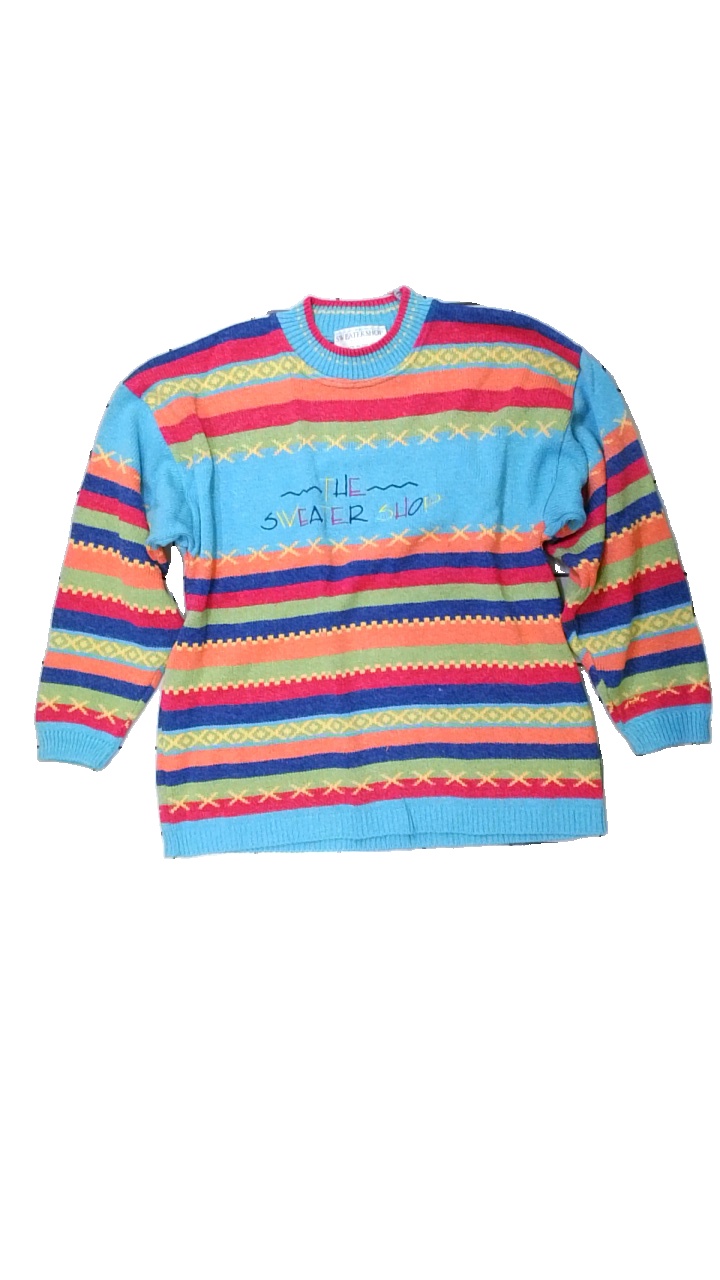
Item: Sweater (Ladies)
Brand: The Sweater Shop
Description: randig långärmad tjocktröja med text på, hål på armen
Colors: Red, Blue, Green, Multicolor
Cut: Regular
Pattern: Striped
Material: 100% acrylic
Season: All
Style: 80s
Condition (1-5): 3
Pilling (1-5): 5
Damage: hål arm
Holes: Minor
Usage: Reuse
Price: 50-100